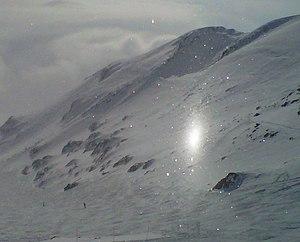
subsun sans obstacle
"Un sous-soleil, en anglais subsun, ou est un effet optique obtenu par réflexion du soleil sur un ""nuage"" de cristaux de glace, observé d'en haut.